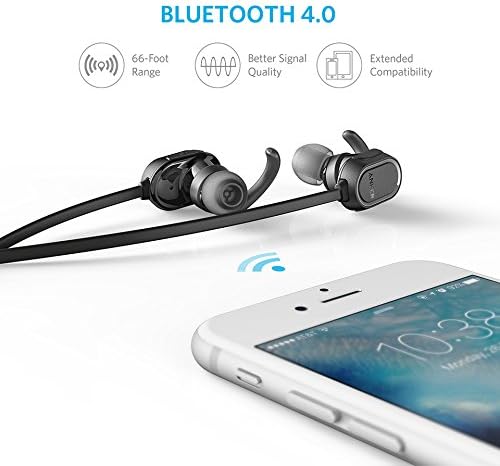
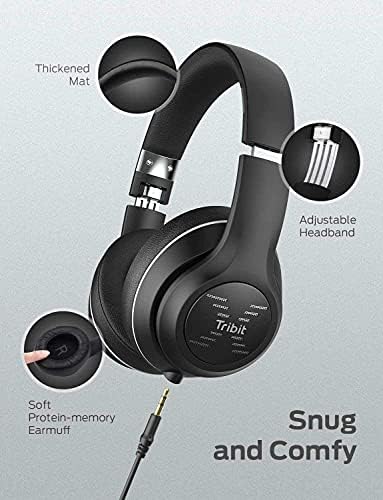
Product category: headphones
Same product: no